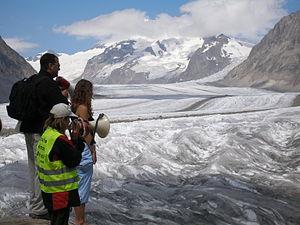
Spencer Tunick, né le 1ᵉʳ janvier 1967 à Middletown dans l'État de New York, est un photographe plasticien américain. Il est connu pour ses compositions photographiques où figurent des centaines de volontaires, hommes et femmes, posant nus, la plupart du temps dans des décors urbains.